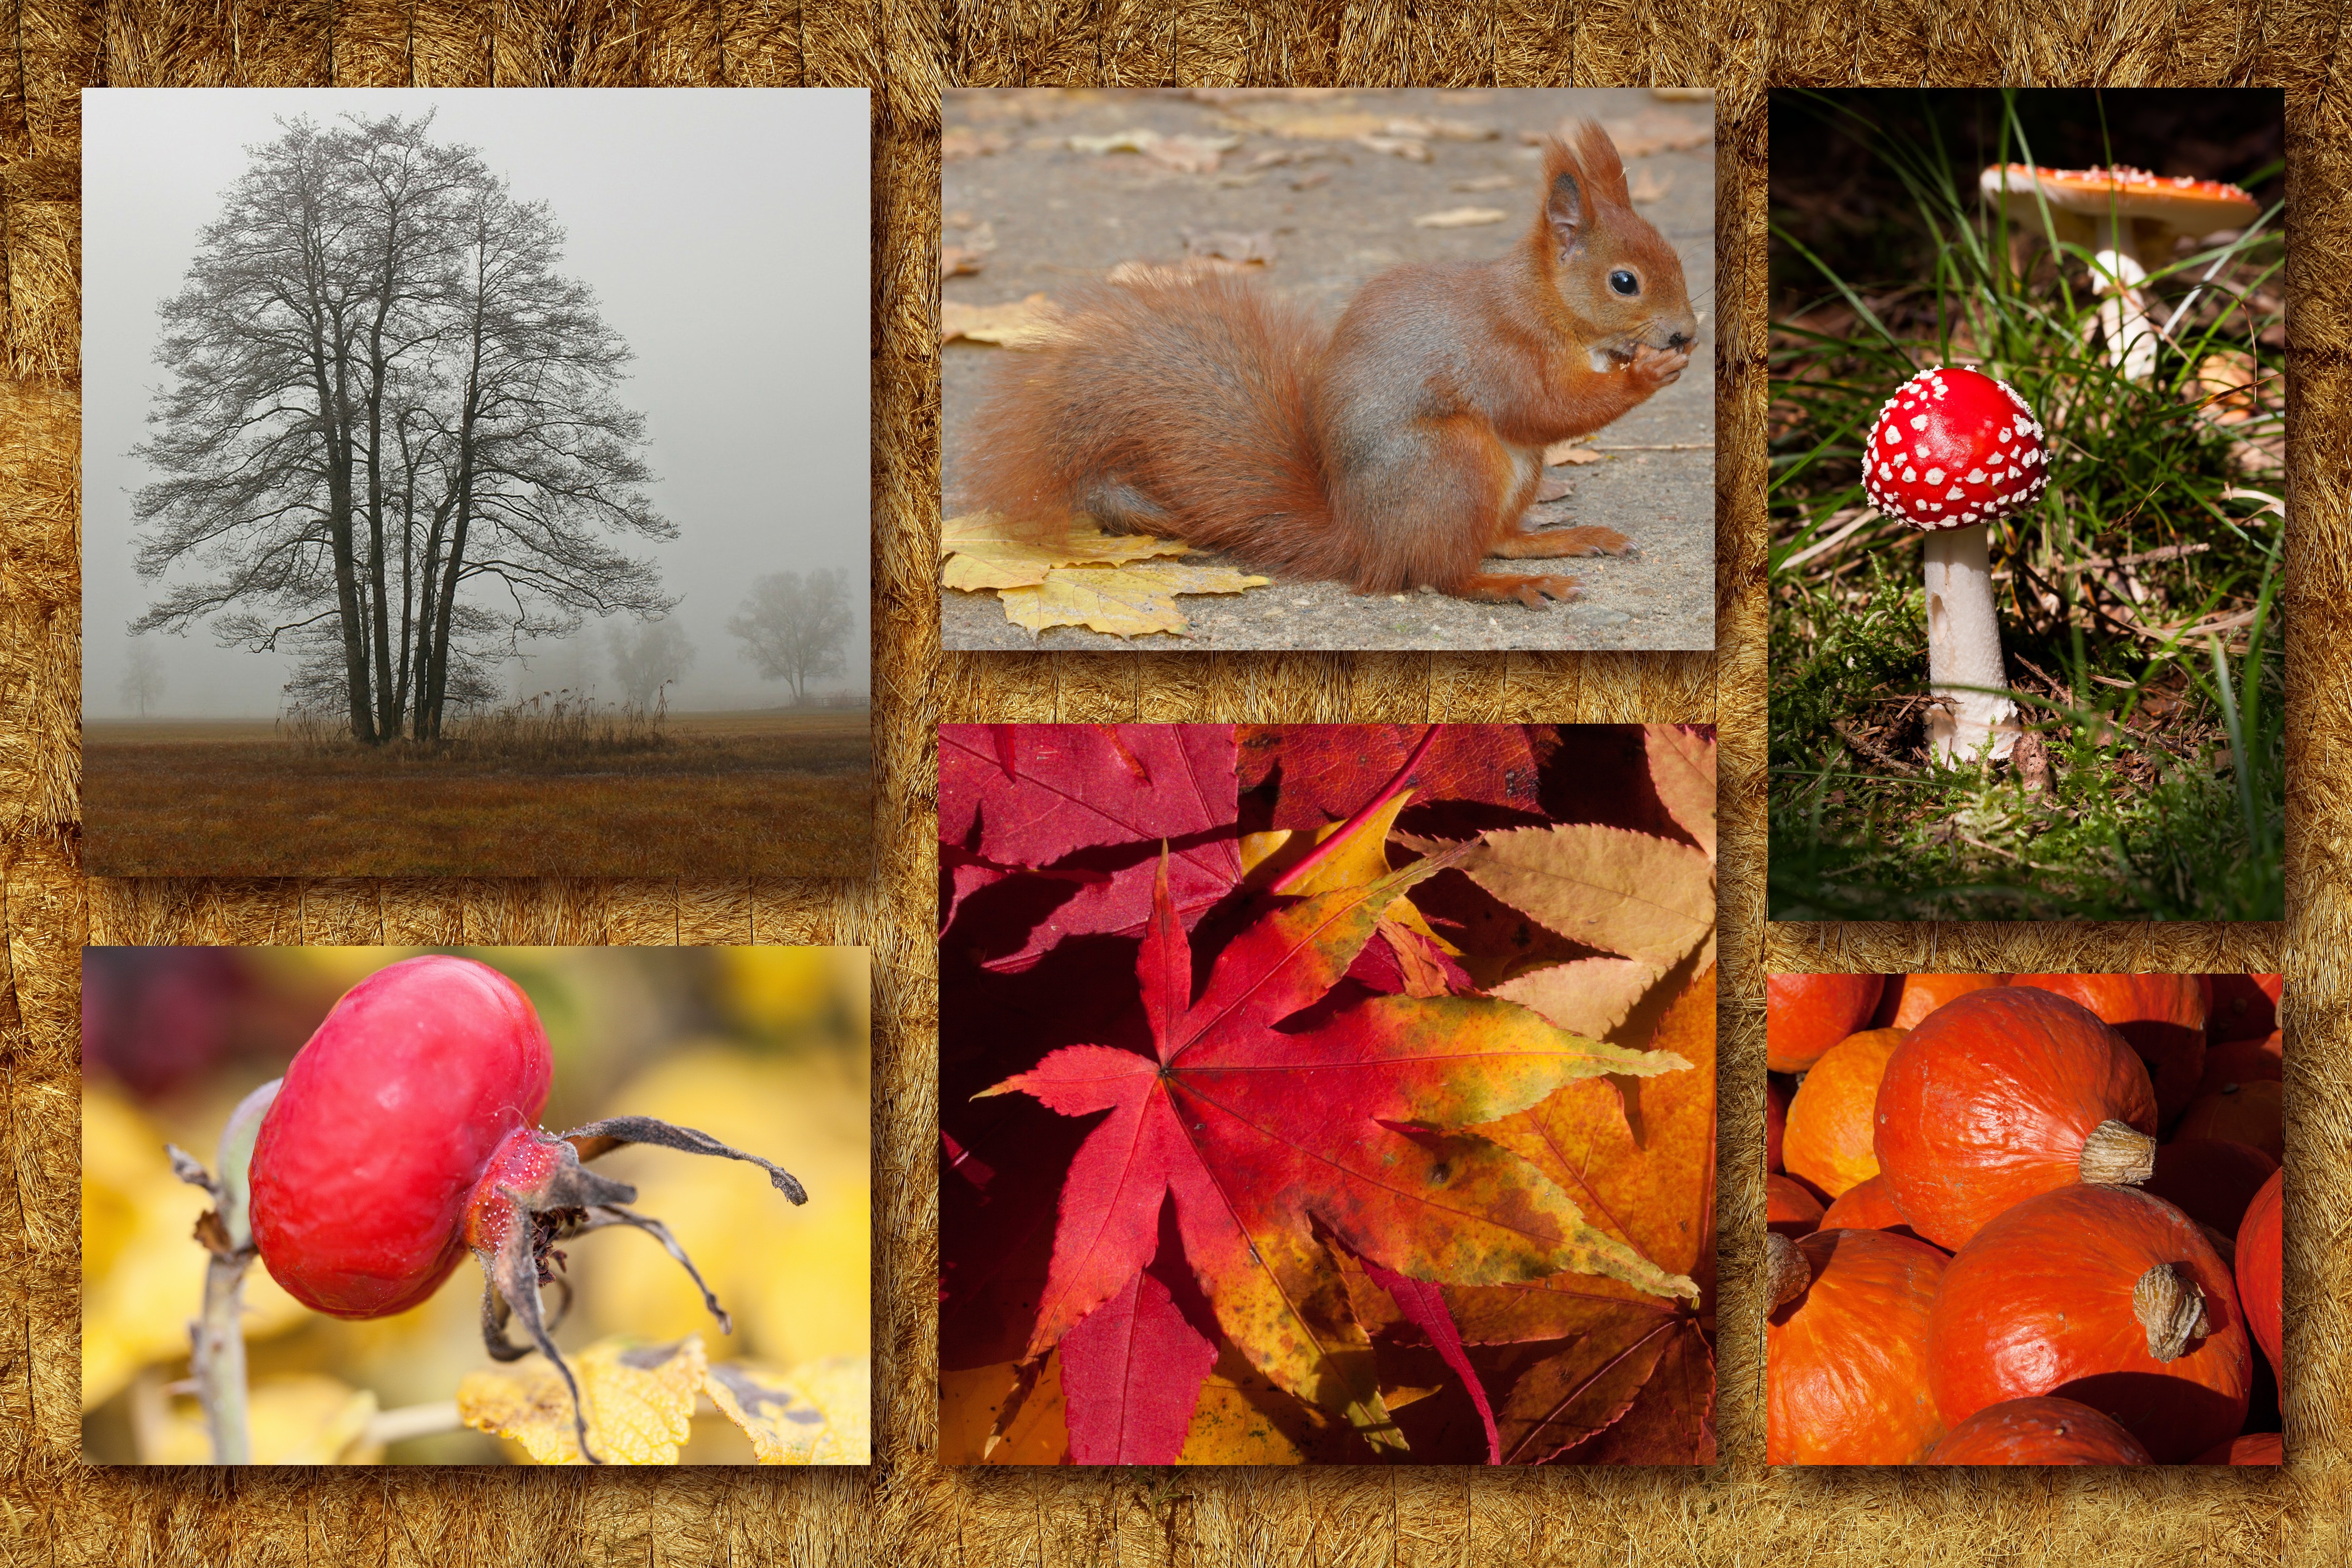
flower, autumn, pumpkin, squirrel, still life, season, painting, autumn mood, art, mushrooms, fly agaric, collage, hay bales, rose hip, vine leaves, autumn festival